Manfred Carstens

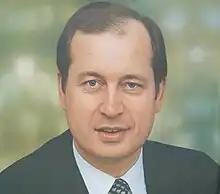
Manfred Carstens in 1980

Manfred Carstens (born 23 February 1943, in Molbergen) is a German politician of Christian Democratic Union of Germany (CDU).